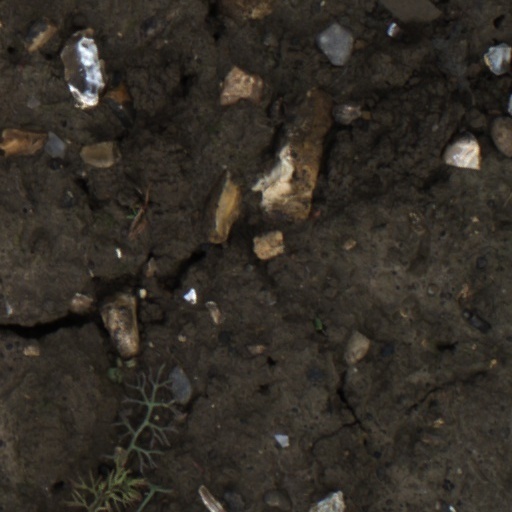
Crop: wheat